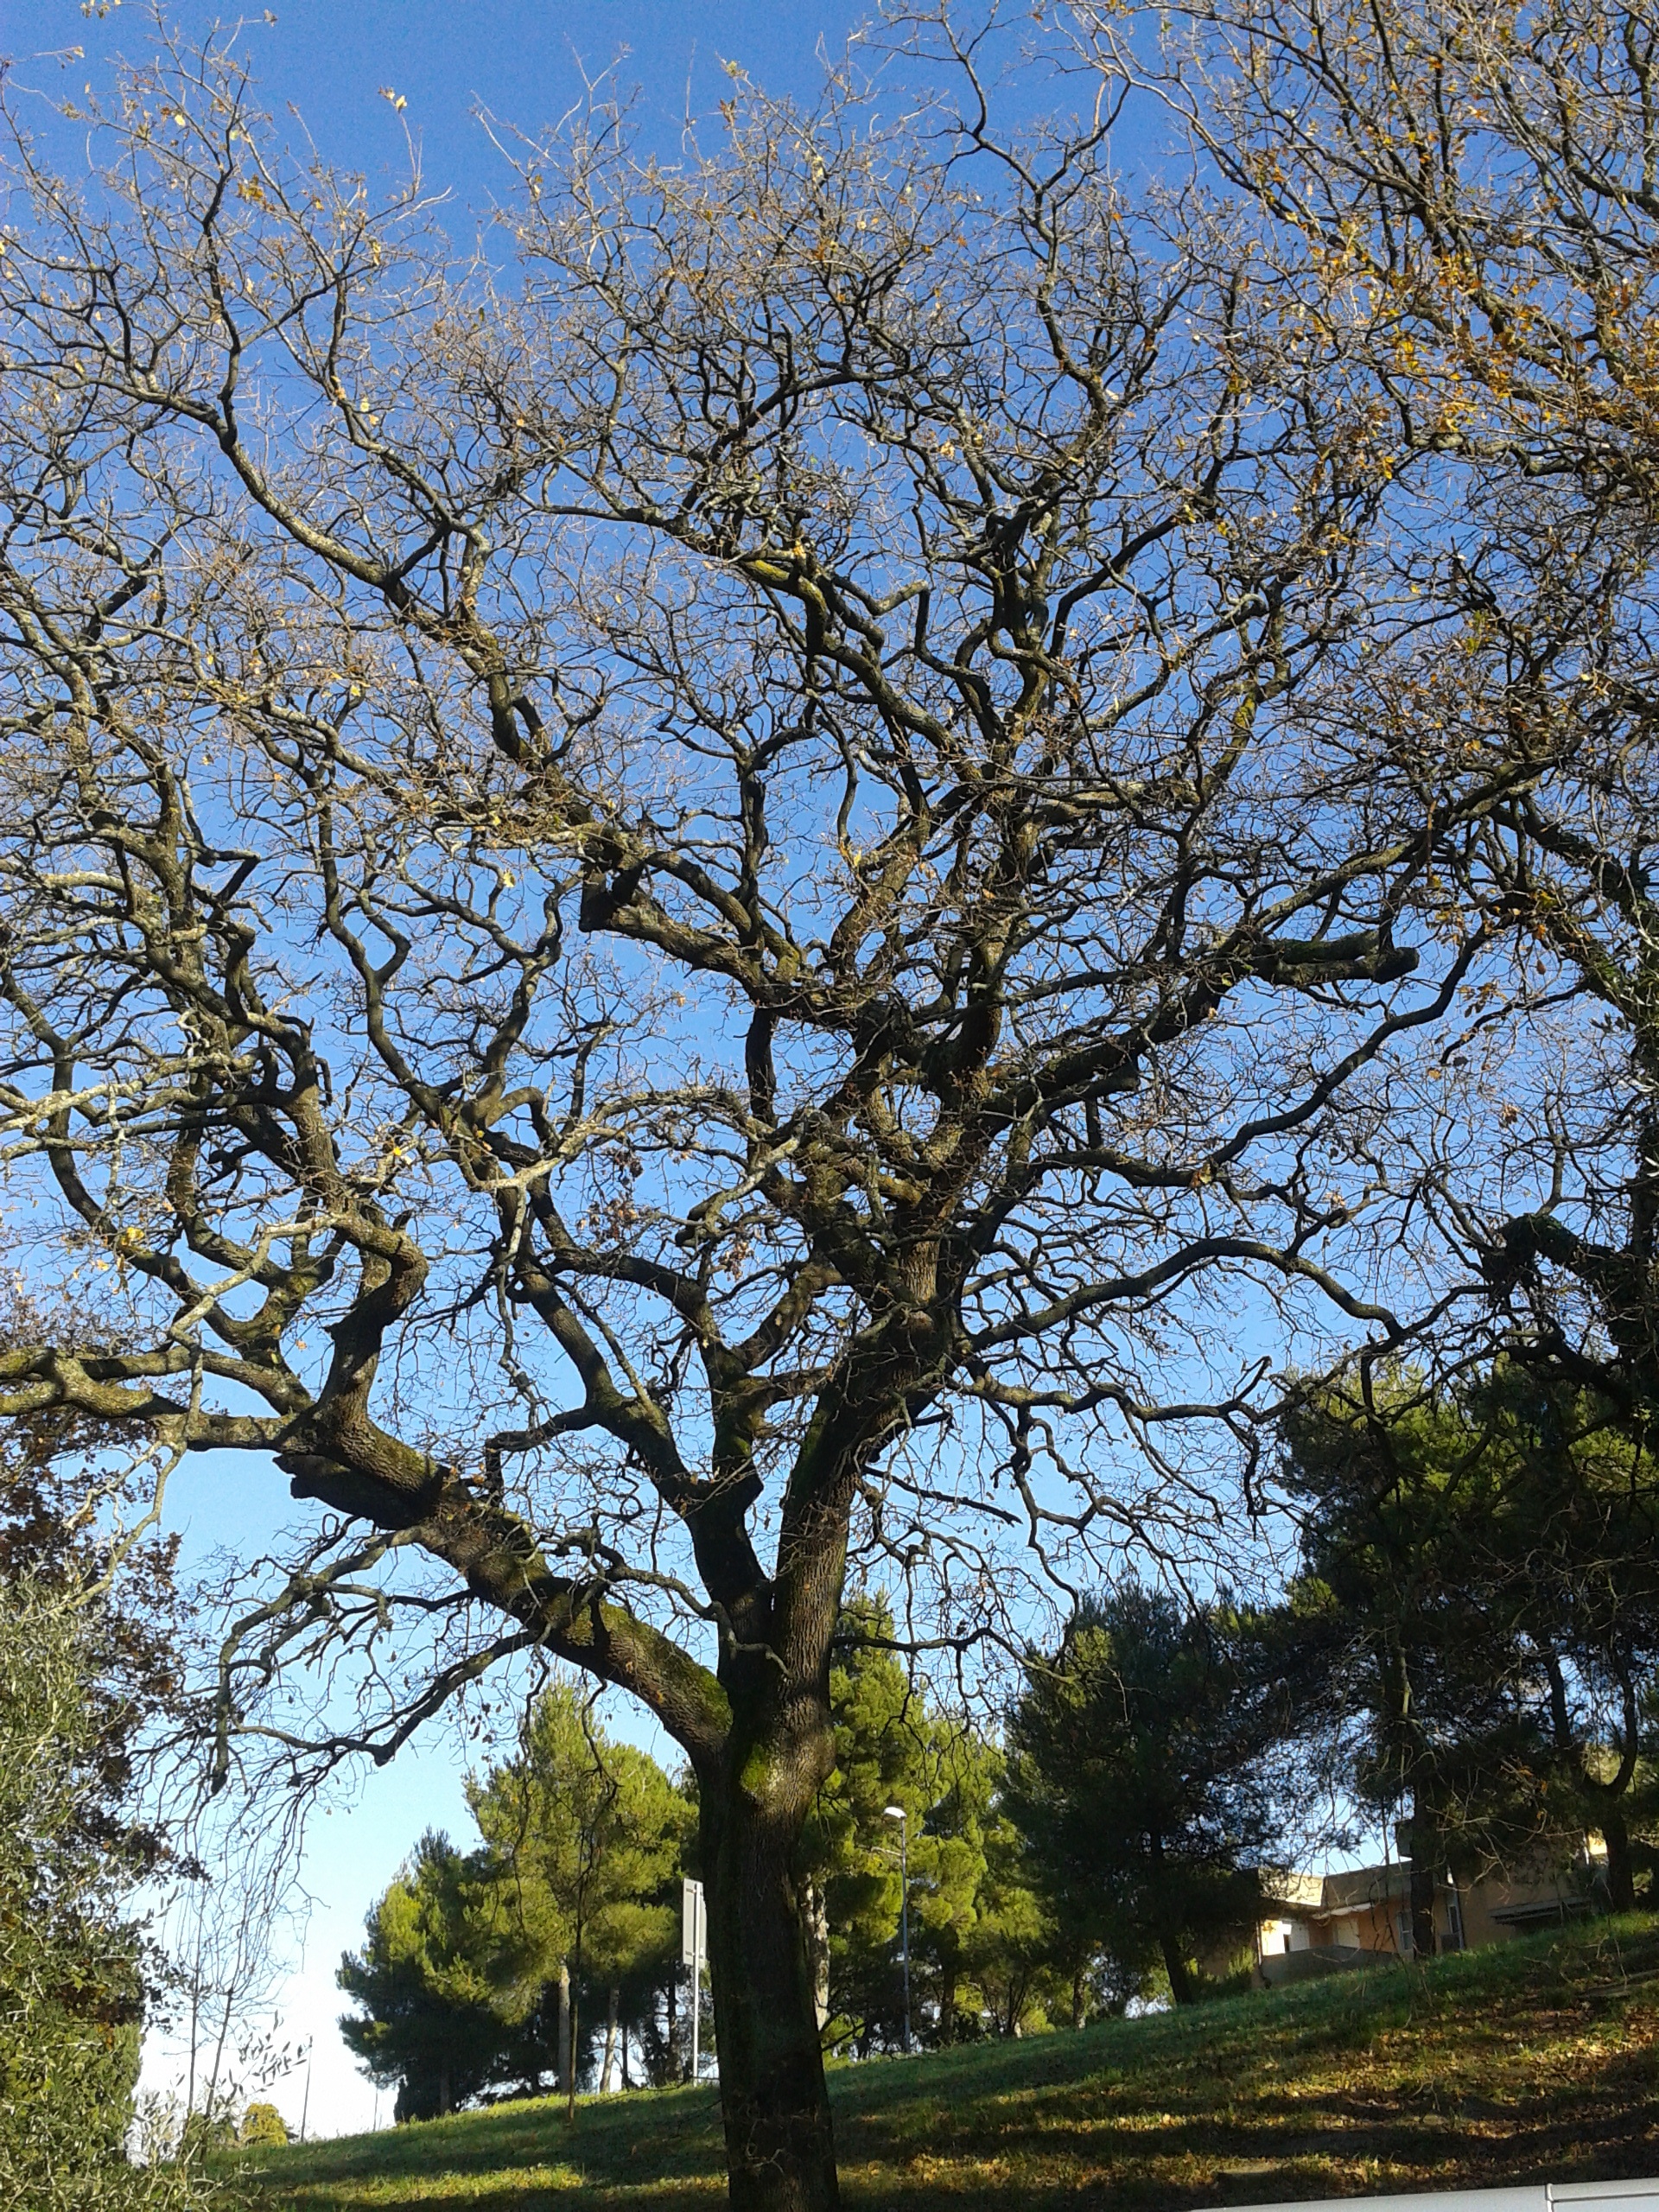
tree, nature, branch, blossom, plant, texture, leaf, flower, autumn, botany, bare, garden, trees, branches, deciduous, oak, flowering plant, twisted branches, woody plant, land plant